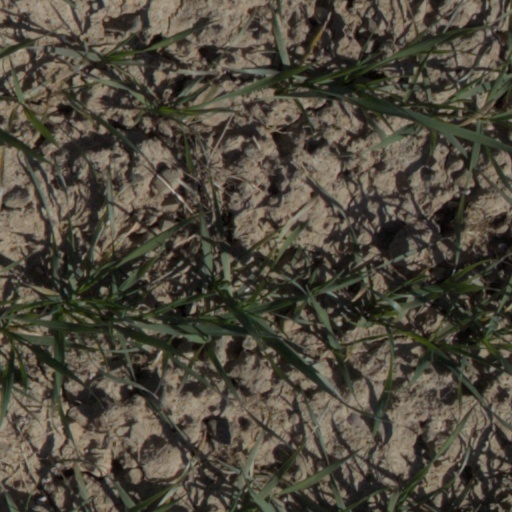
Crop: wheat